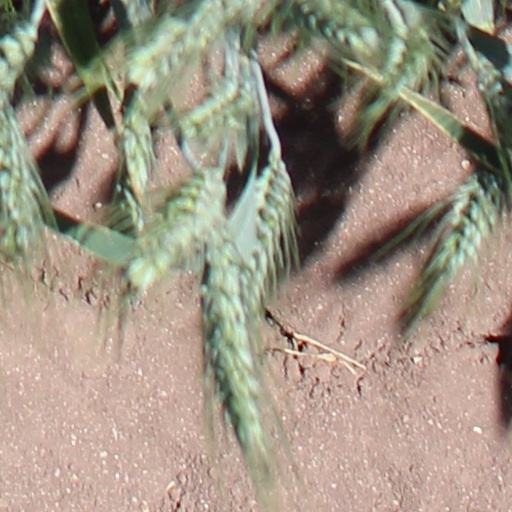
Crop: wheat